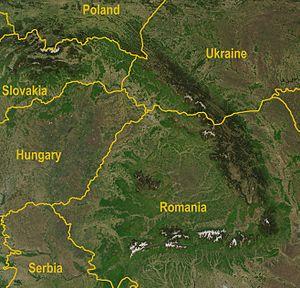
Les Carpates constituent la partie orientale de l’ensemble montagneux situé au centre de l’Europe, dont les Alpes constituent la partie occidentale. Les Carpates et les Alpes partagent les mêmes origines tectoniques et géologiques. Les Carpates s’étendent d'ouest en est sur les territoires de l’Autriche, de la Tchéquie, de la Hongrie, de la Slovaquie, de la Pologne, de la Serbie, de la Roumanie et de l'Ukraine.